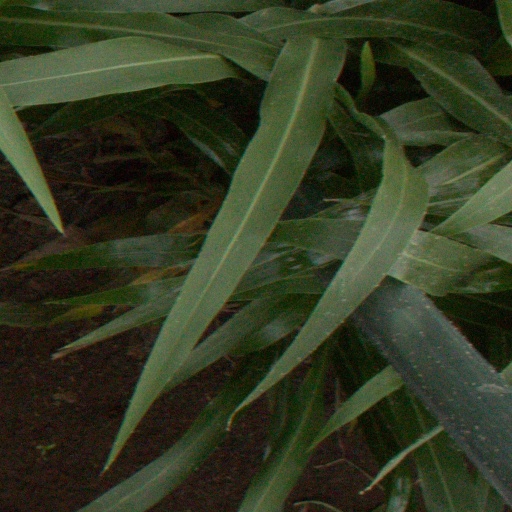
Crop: sorghum